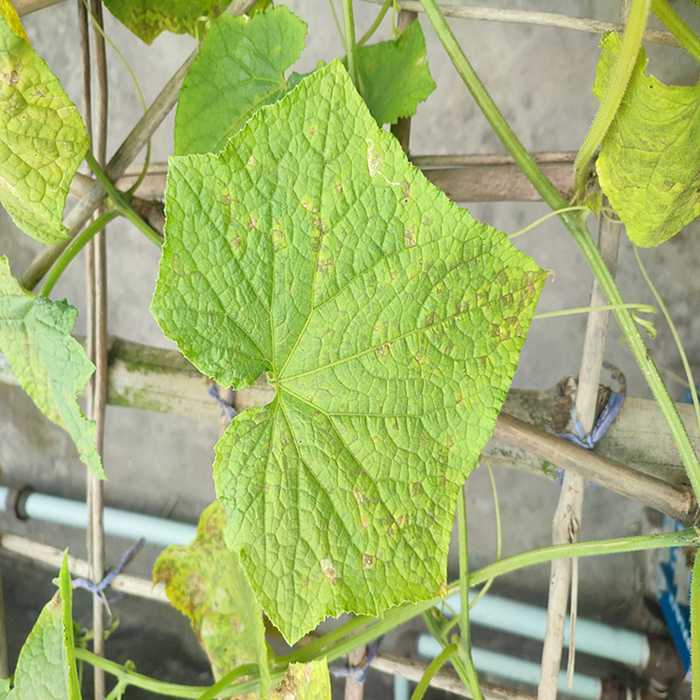
Plant: Cucumber
Label: Downy mildew